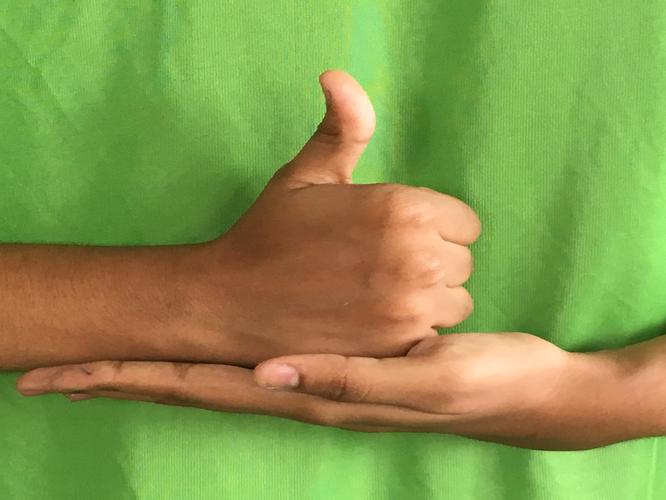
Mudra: Shivalinga
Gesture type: double_hand